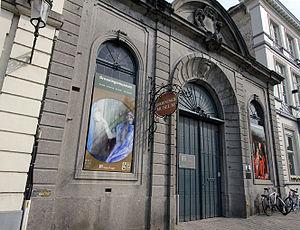
Le musée Groeninge est un musée abritant une importante collection de primitifs flamands situé à Bruges en Belgique. La fondation de la collection date de la création de l'Académie communale des Beaux-Arts au début du XVIIIᵉ siècle. Construite en 1929-1930, puis agrandie en 1994, sur les plans de Joseph Viérin, la galerie a fait l'objet d'une importante rénovation en 2002-2003.